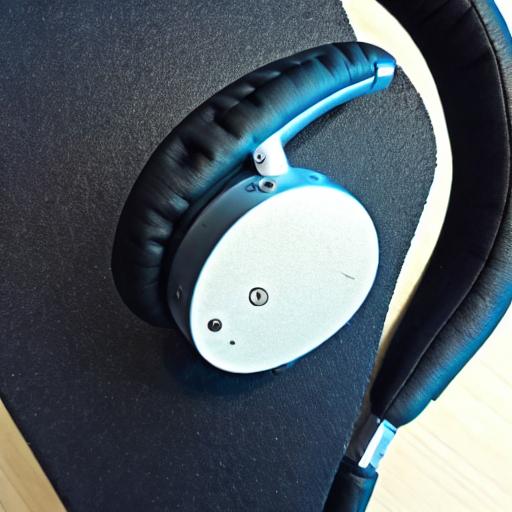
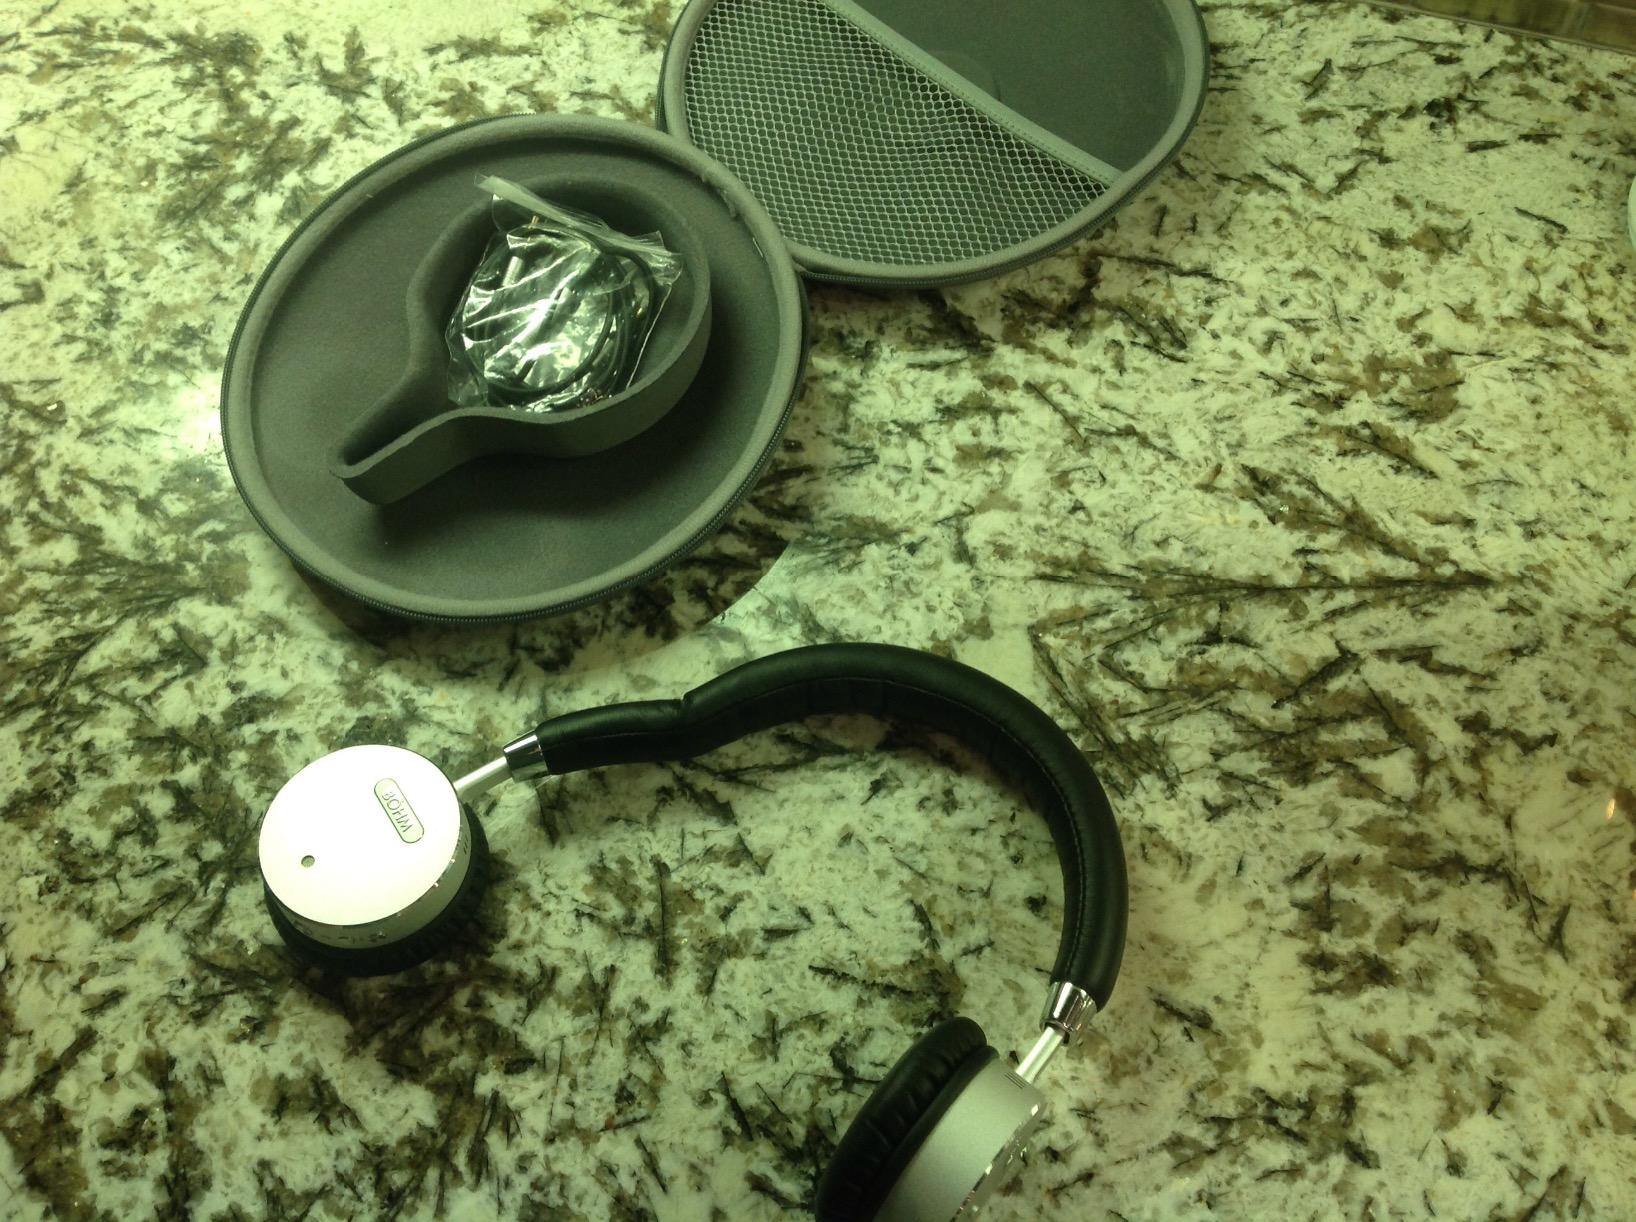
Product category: headphones
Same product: no